History of the wheel in Africa

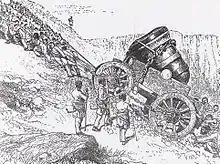
Tewodros II soldiers dragging the great Sebastopol cannon (19th century)

The 6th-century Byzantine historian John Malalas recorded that an ambassador sent by Emperor Justinian to Aksum saw King Kaleb riding a carriage drawn by four elephants.